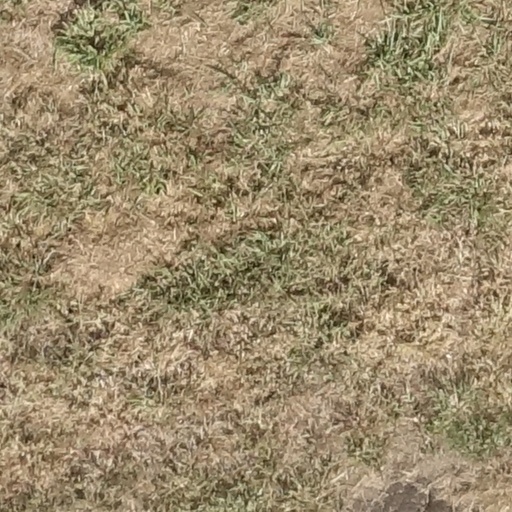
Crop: sorghum